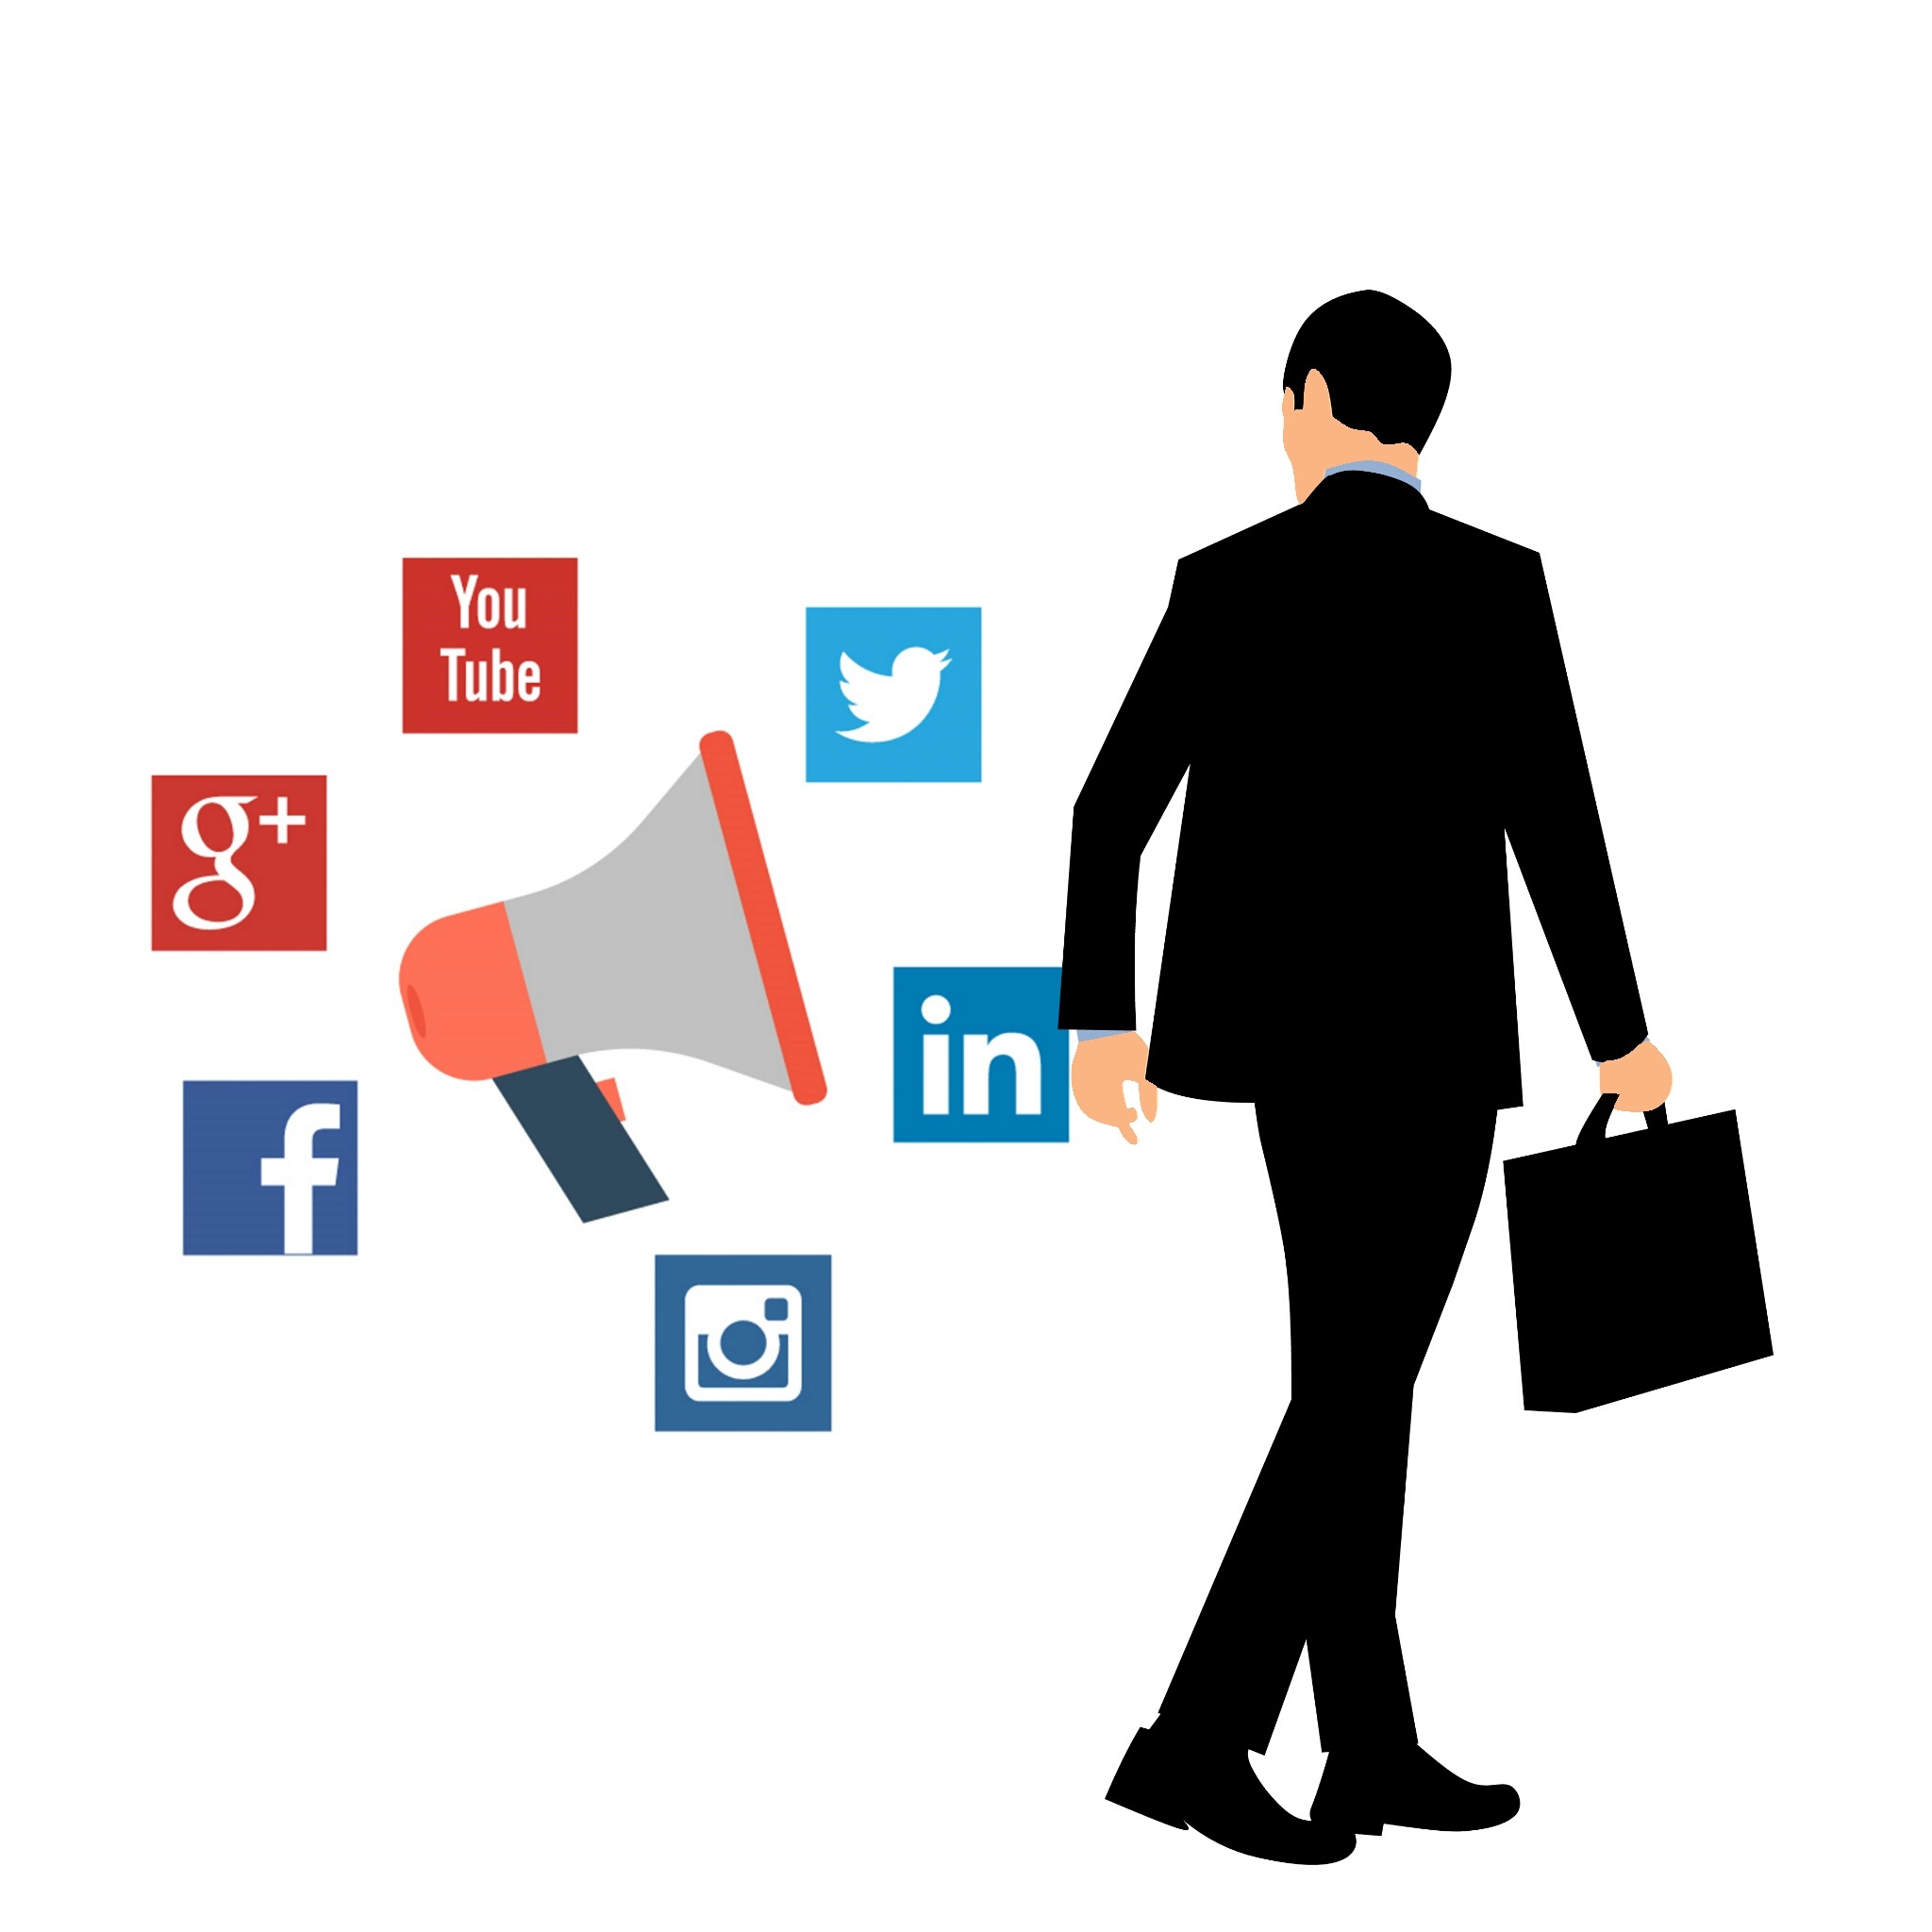
seo, social media, google, marketing, search, web design, search engine, internet marketing, search engine optimization, website, seo icon, business, back view, isolated, briefcase, full people, side, businessman, length body, suit, suitcase, model, boss, case, forward, guy, hold, look, man, manager, person, smart, stepping, success, tie, walking, standing, text, product, human behavior, line, outerwear, joint, communication, organization, area, logo, job, clip art, font, graphics, conversation, businessperson, brand